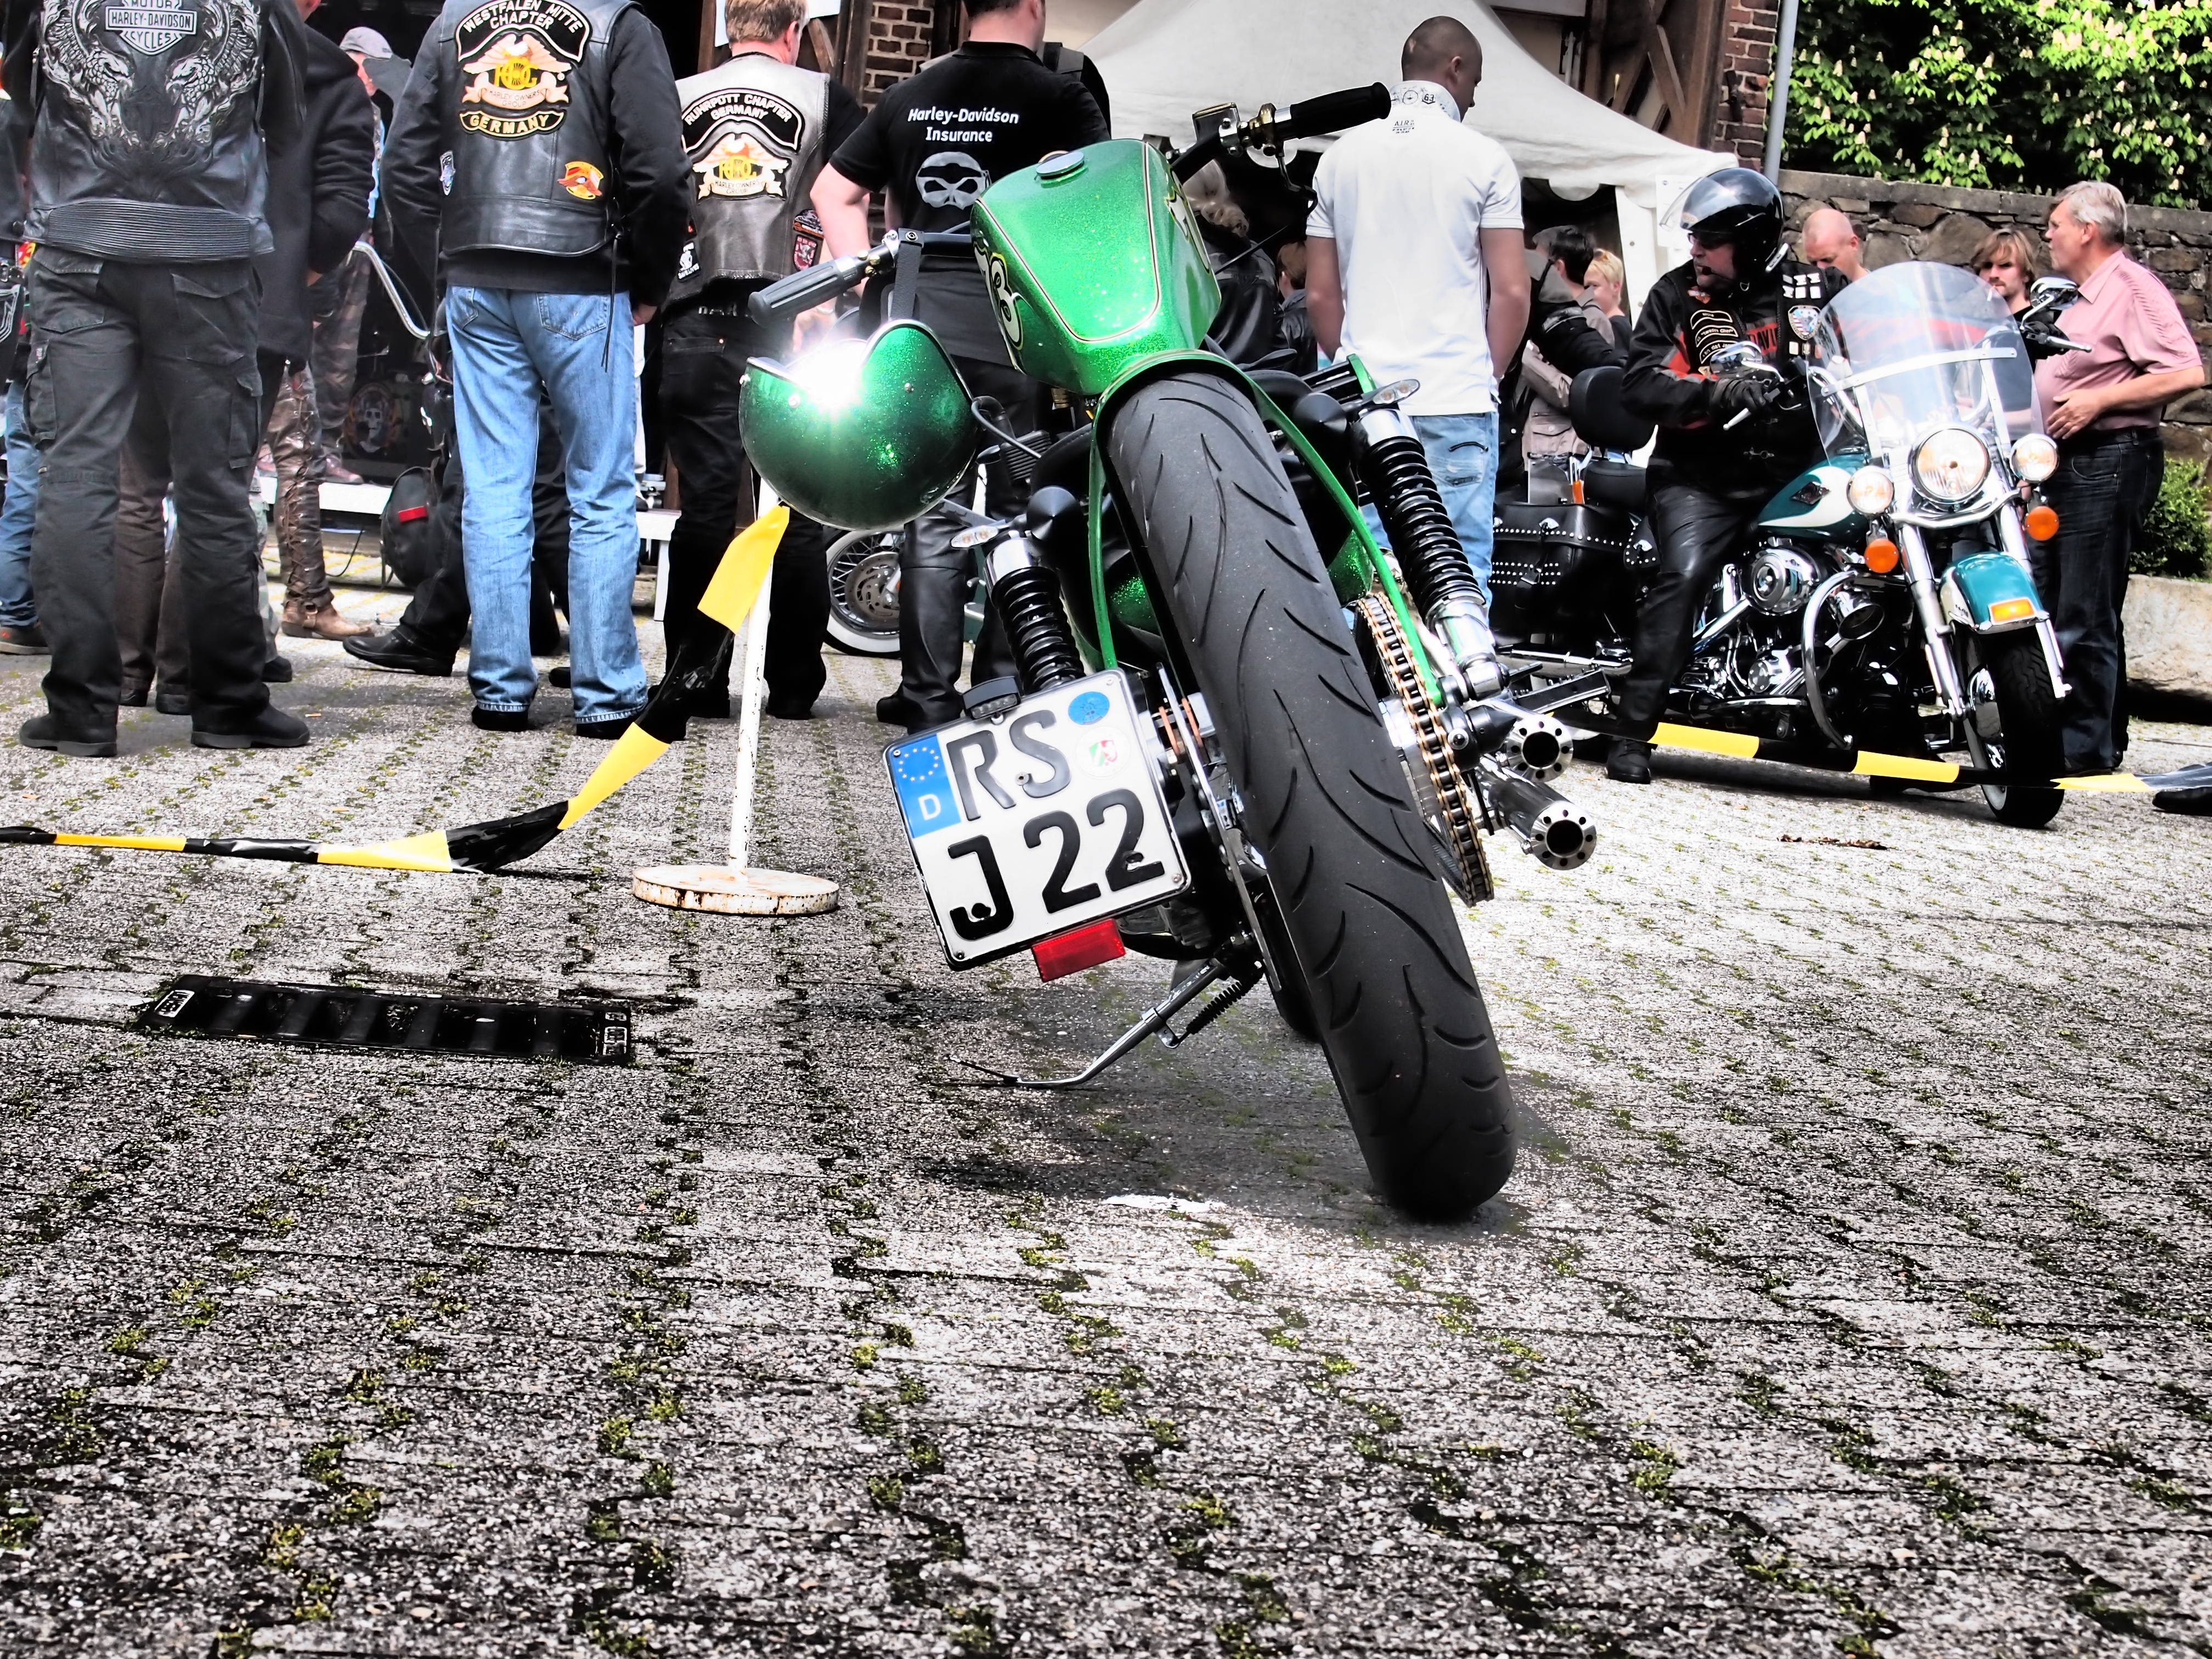
vehicle, motorcycle, race, race track, rocker, harley davidson, harley, stunt, motorcycling, stunt performer